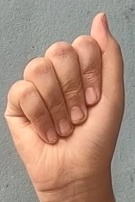
ASL sign: A